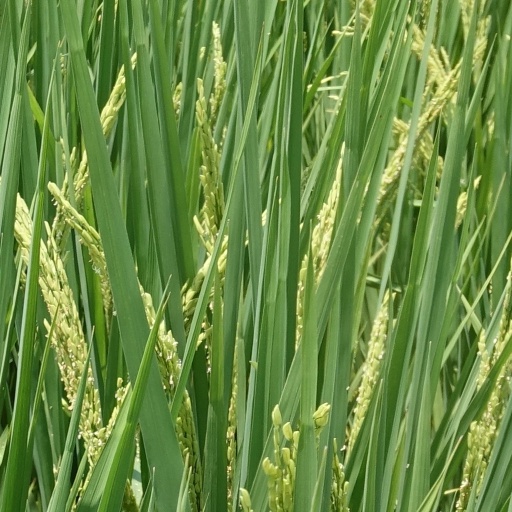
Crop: rice